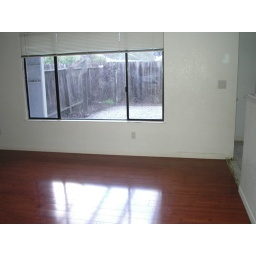
window in family room - david wants to make french doors